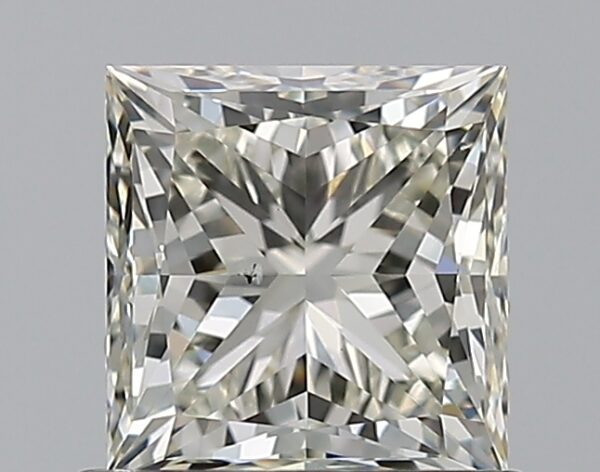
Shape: princess
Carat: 1
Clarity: SI1
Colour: K
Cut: VG
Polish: EX
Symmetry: EX
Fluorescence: N
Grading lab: GIA
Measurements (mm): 5.38 x 5.19 x 3.9